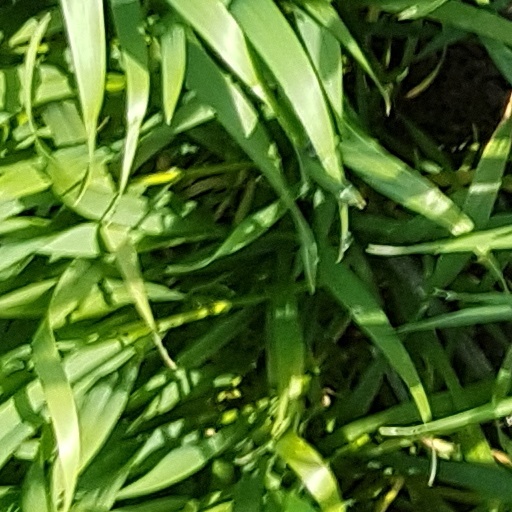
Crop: wheat